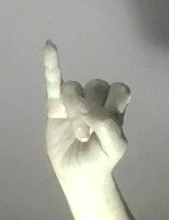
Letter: meem